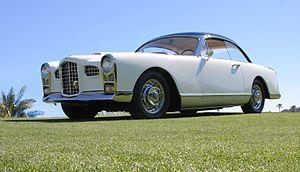
Facel-Vega est une ancienne marque française d'automobiles de sport et de prestige apparue au Salon de l'Auto parisien d'octobre 1954 et disparue fin octobre 1964.